Vorarlberg Railway

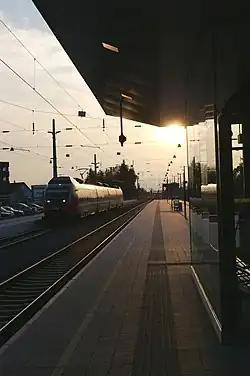

Already in 1847, the entrepreneur Carl Ganahl, later the main proponent of the railway construction in the Vorarlberg, recognised the importance of a railway line in the Vorarlberg, although there were many problems with this idea. No mountain railway, which would be needed to cross the Arlberg, had yet been built in Austria and a line with no connection to the Tyrolean areas seemed useless. Moreover, Vorarlberg was not an independent crown land of Austria-Hungary, and thus possessed no representatives in the Imperial Council ("Reichsrat") in Vienna.